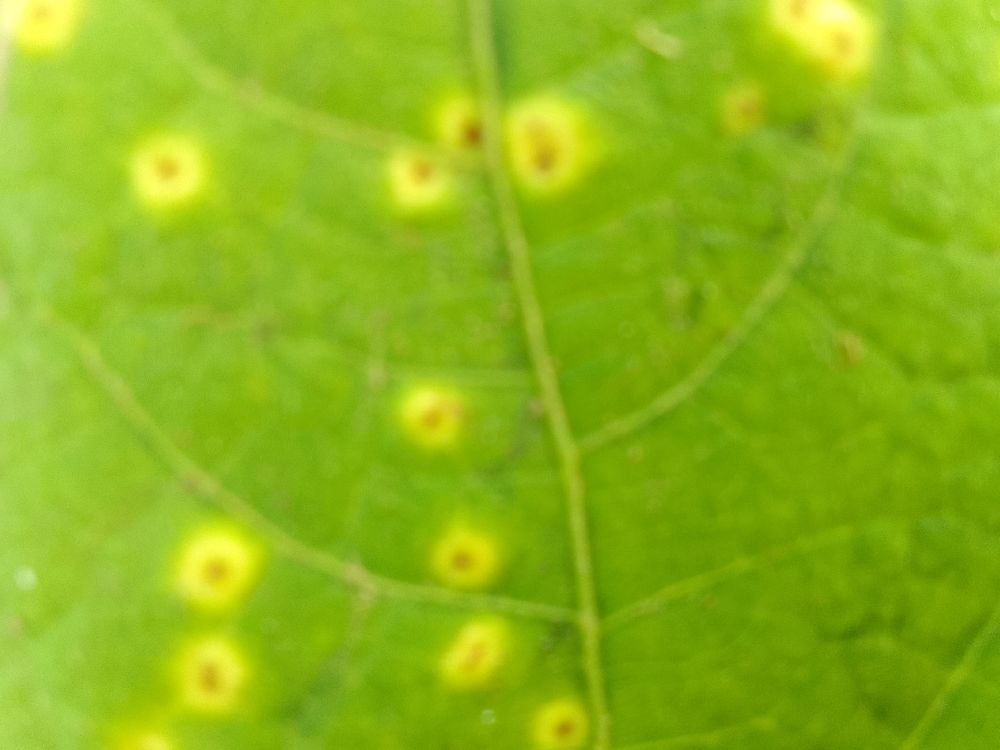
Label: rust